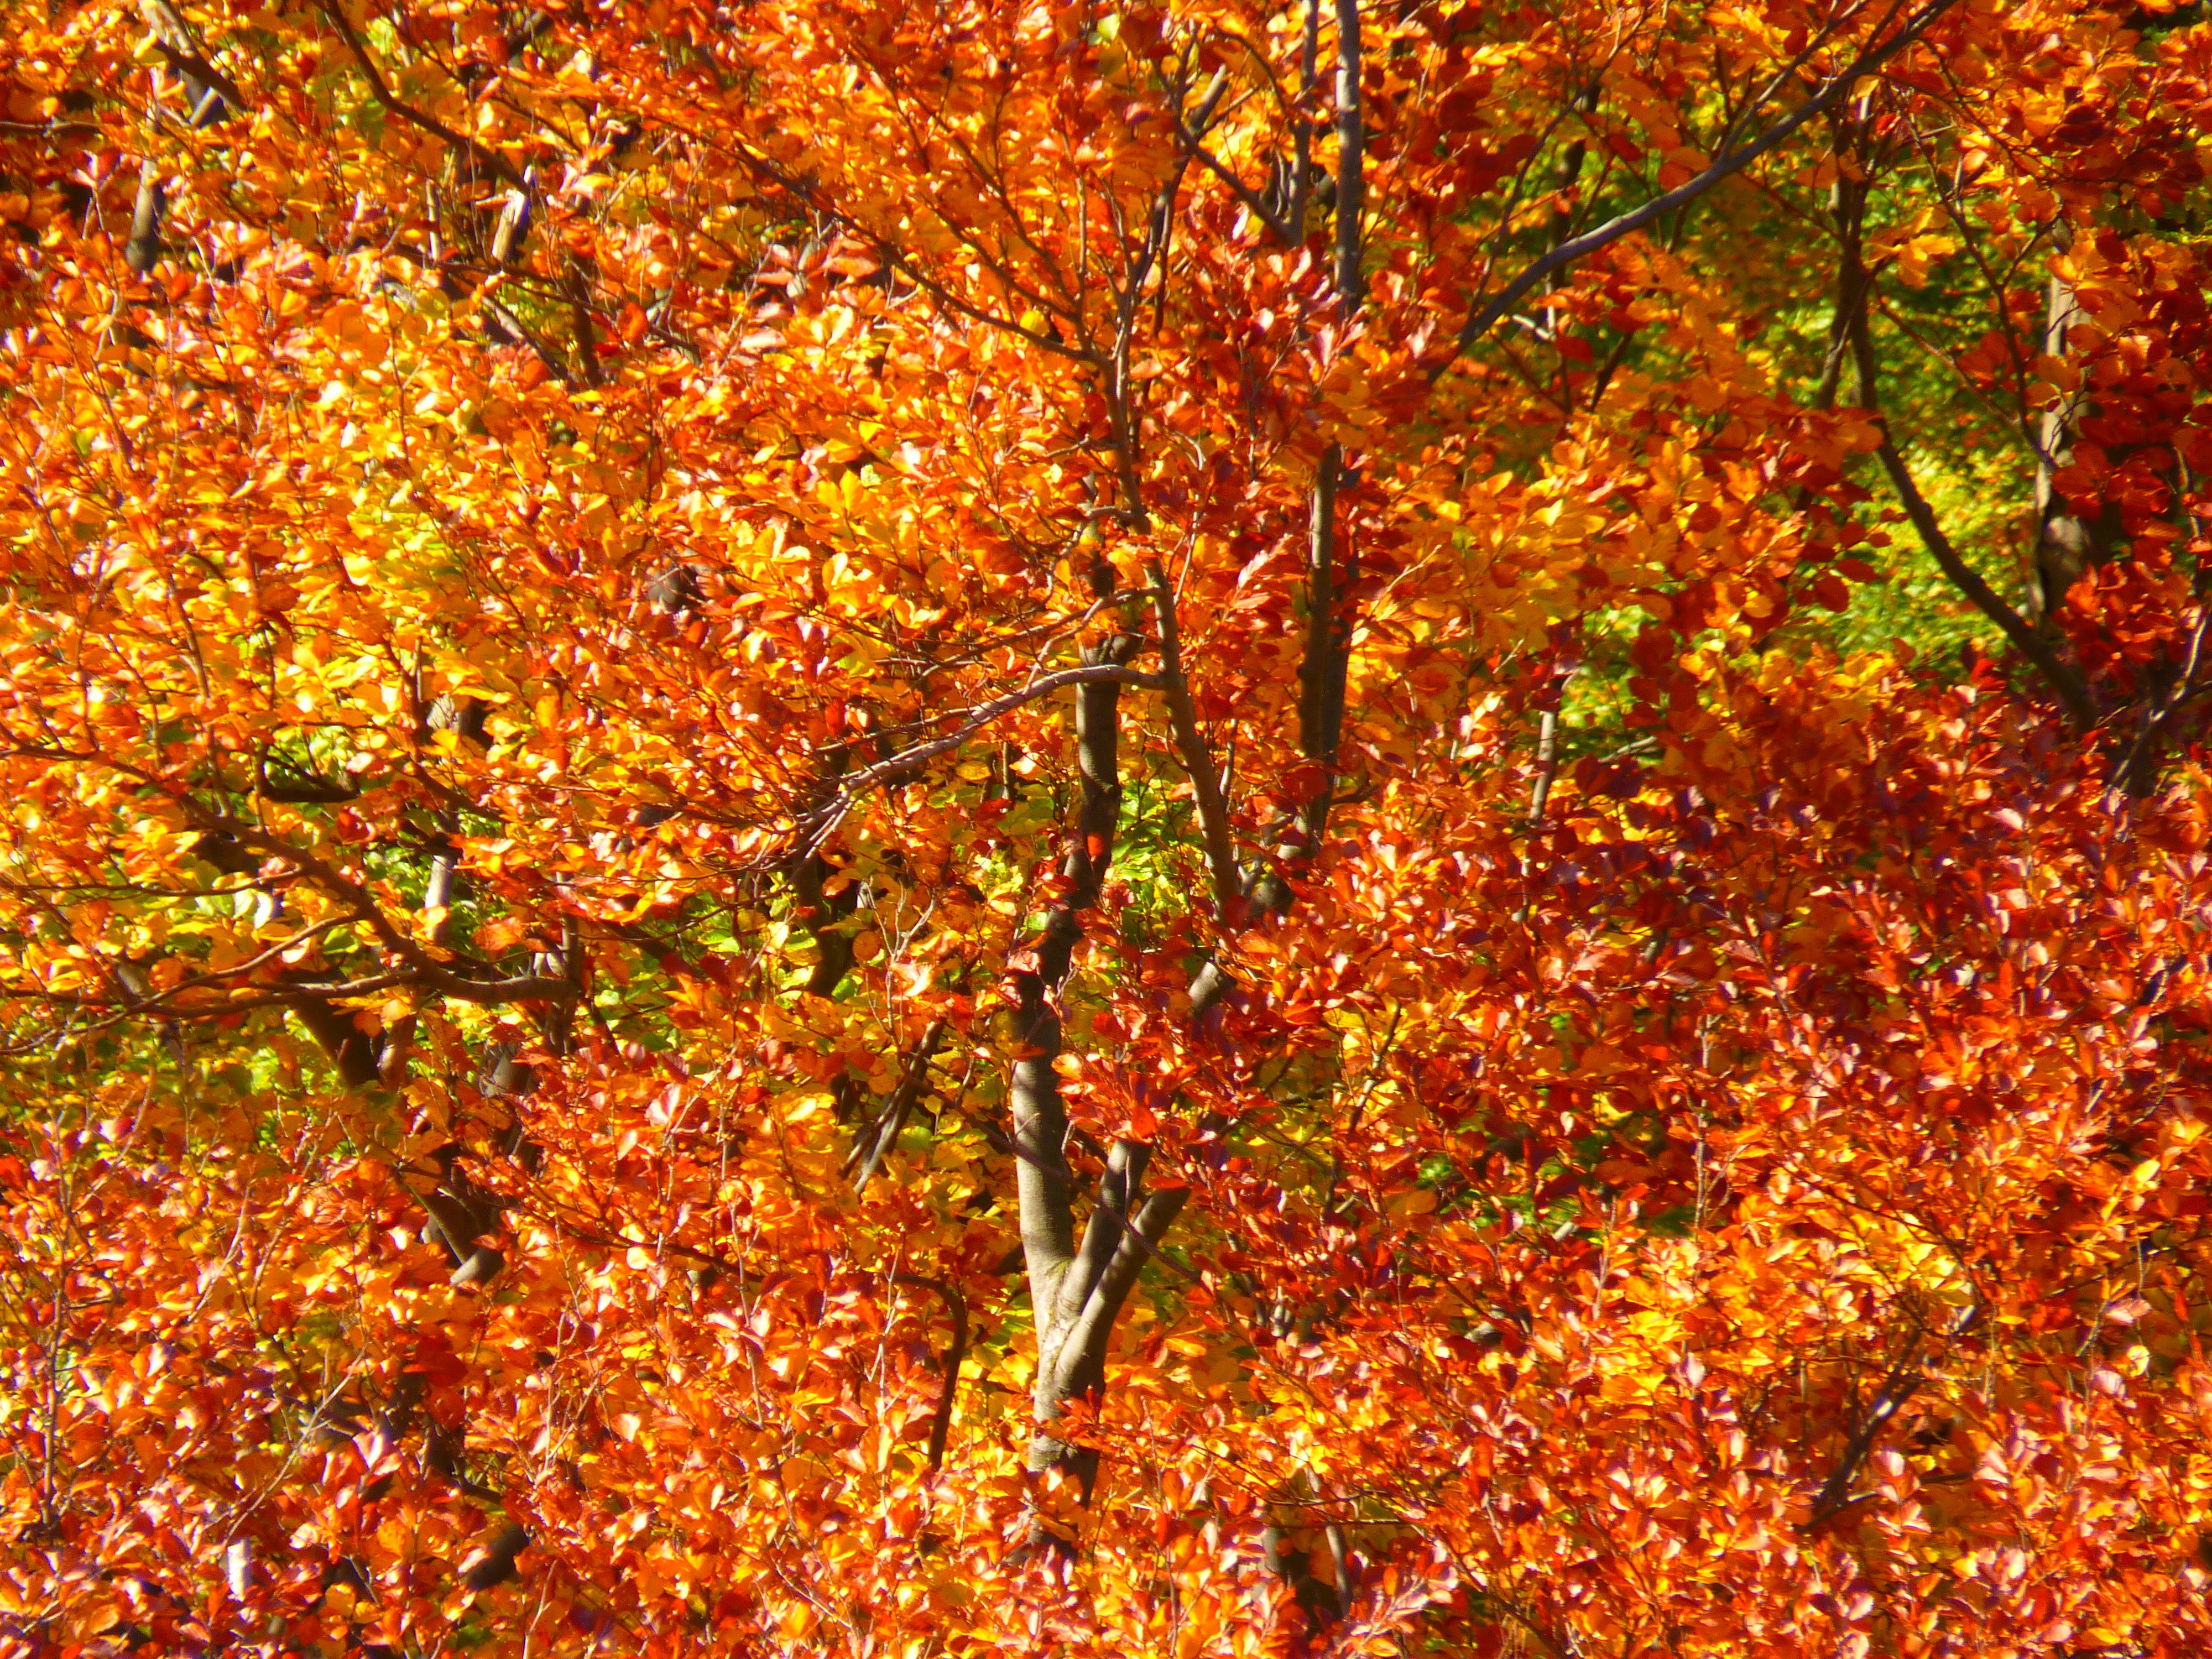
tree, forest, branch, plant, sunlight, leaf, autumn, colorful, season, maple tree, trees, leaves, deciduous, woodland, autumn forest, flowering plant, woody plant, land plant